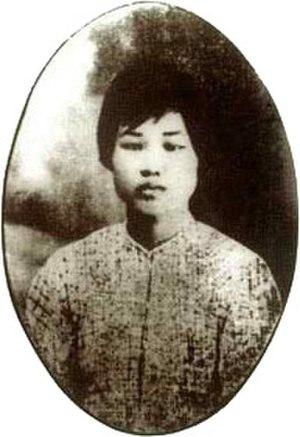
Yang Kaihui est la deuxième femme de Mao Zedong, née le 6 novembre 1901 en Chine impériale et morte exécutée le 14 novembre 1930 à Changsha en république de Chine.